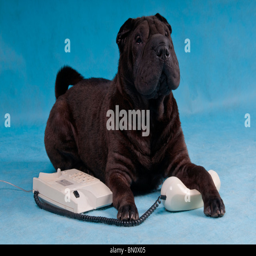
person is calling over the phone